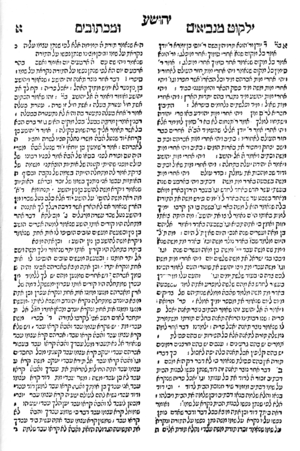
Le Yalkout Shimoni est un recueil médiéval d’interprétations aggadiques sur l’ensemble de la Bible hébraïque. Il est souvent désigné comme « le Yalkout » du fait de sa grande popularité, bien que d’autres compilations du même type existent.